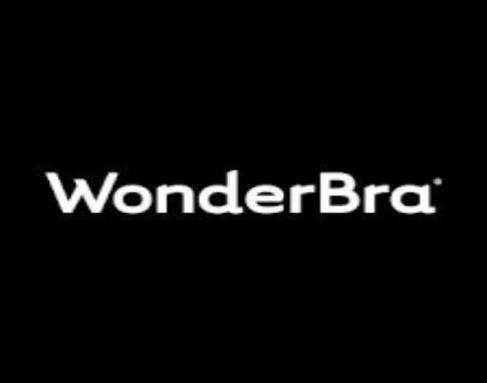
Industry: Clothes